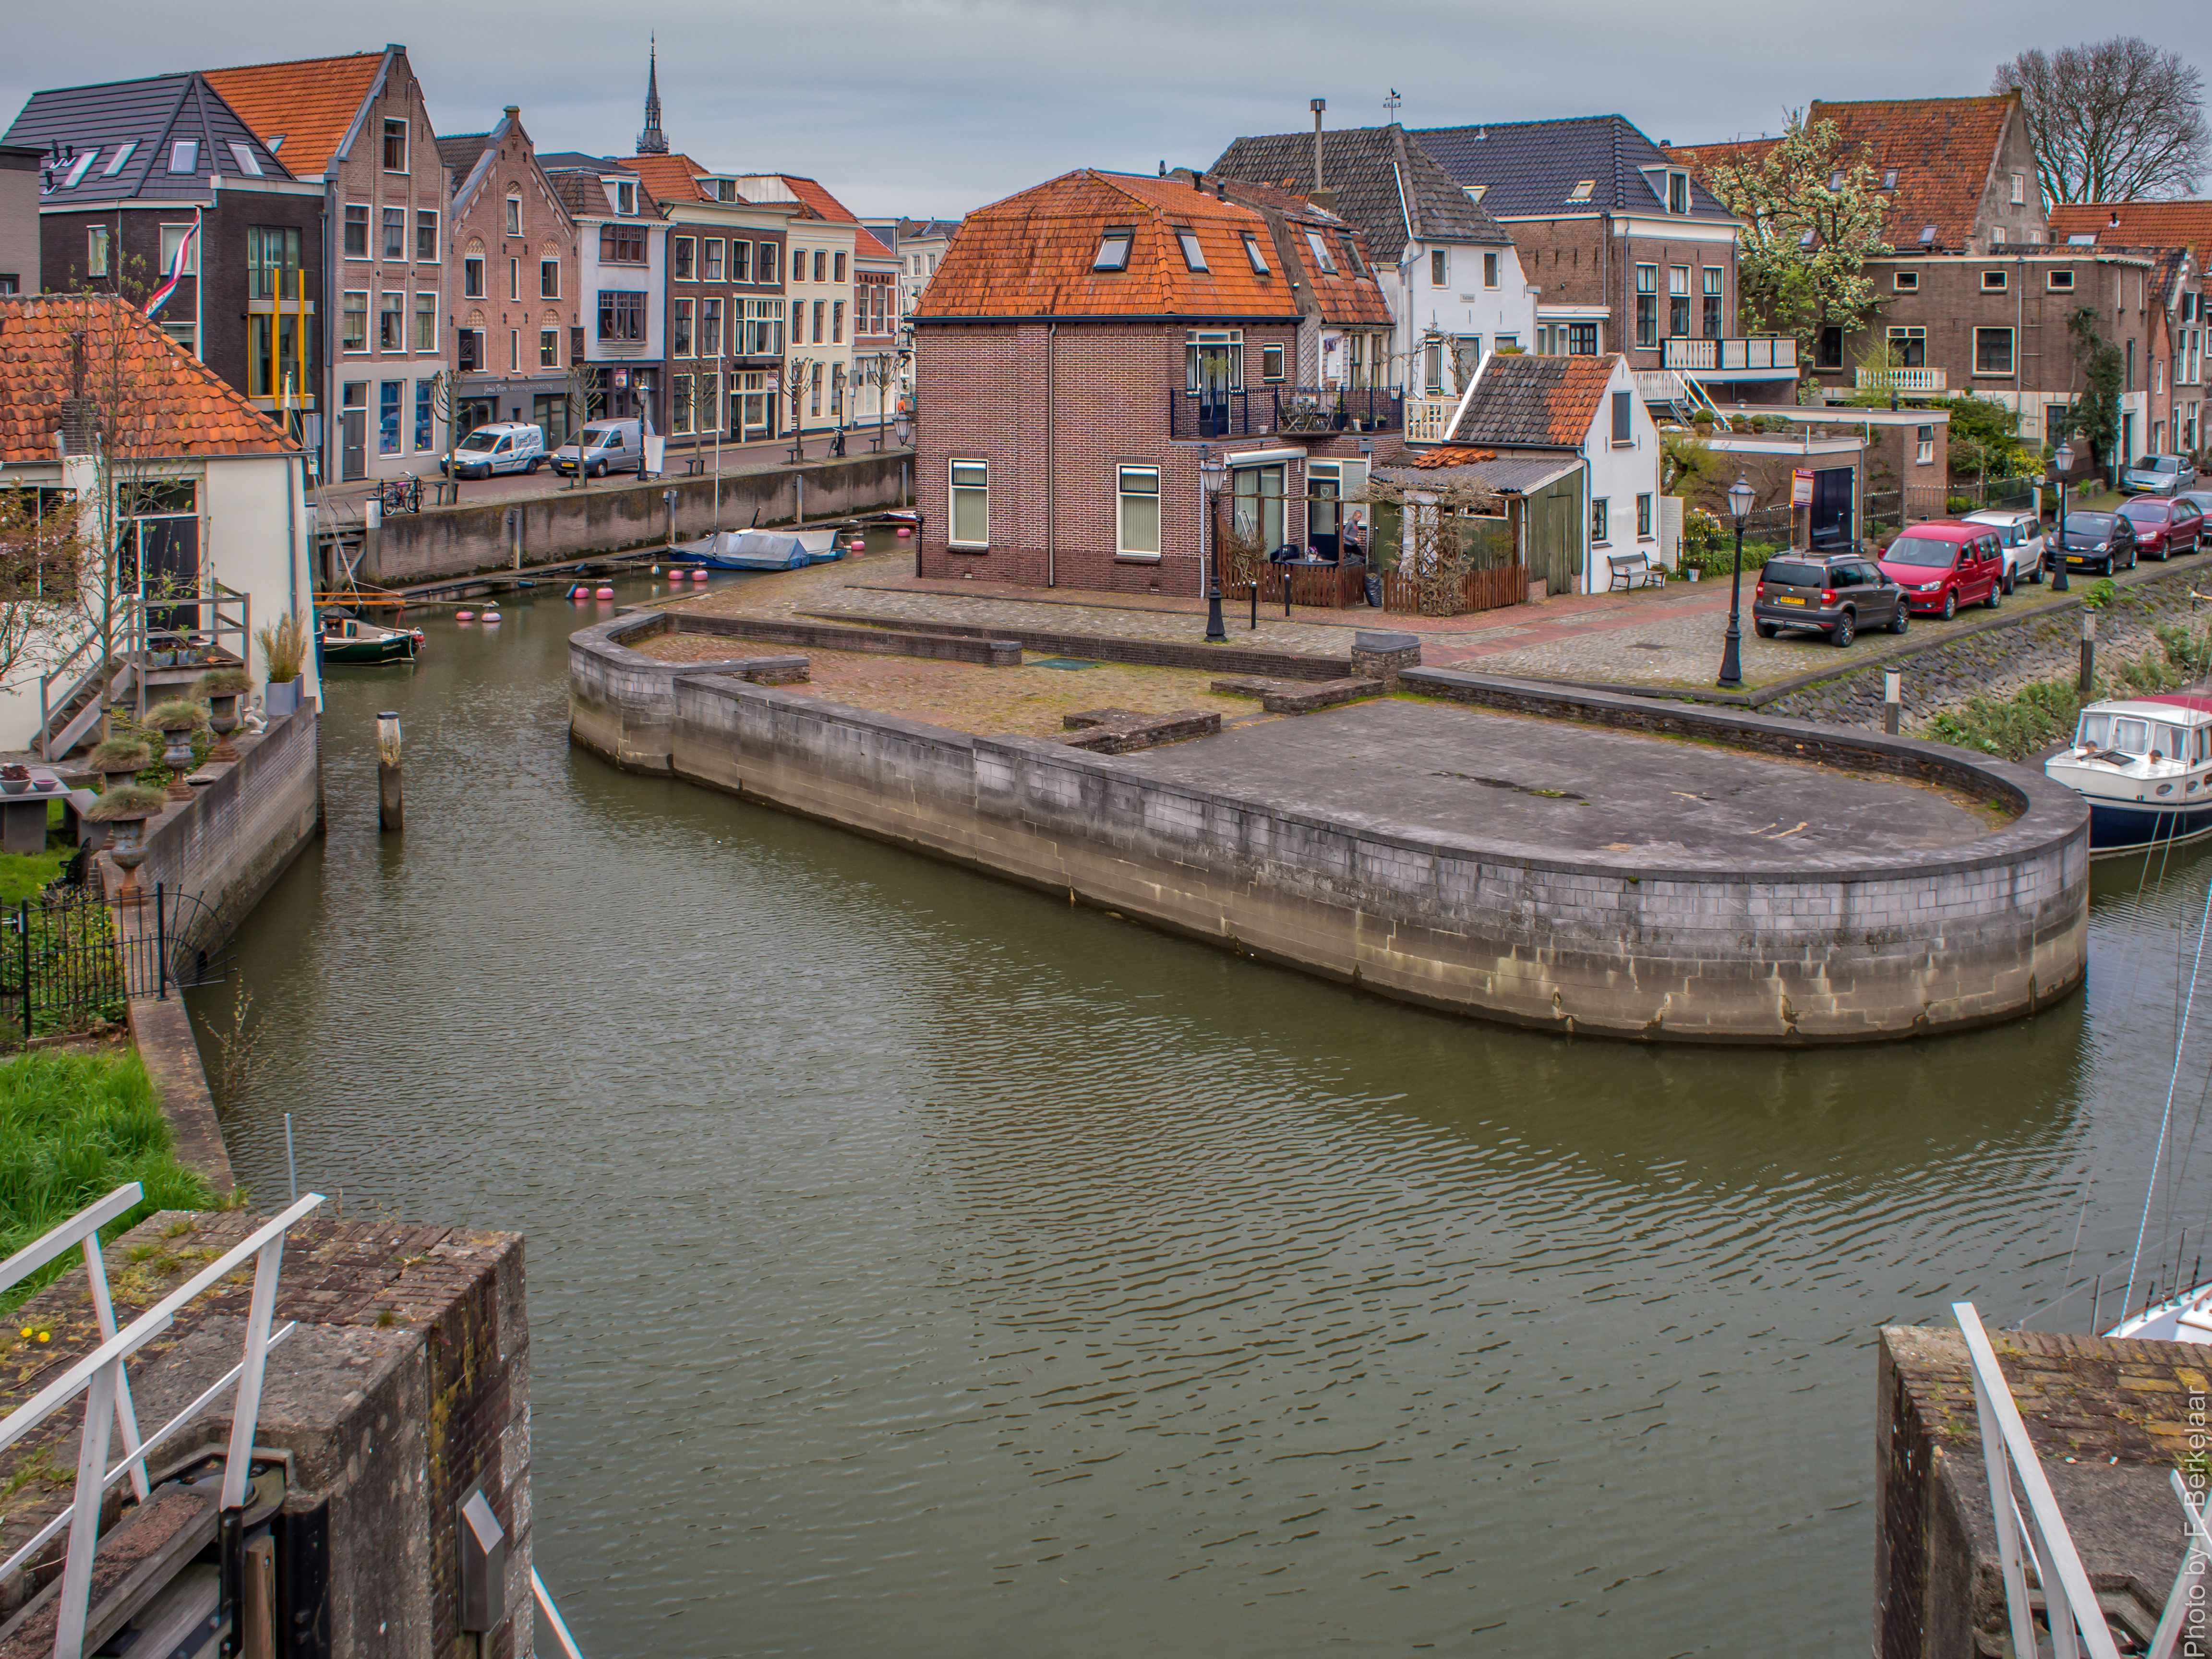
water, dock, boat, town, river, canal, vehicle, harbor, tourism, waterway, body of water, nederland, zuidholland, turismo, history, channel, tourisme, tourismus, nl, groenehartvanholland, gemeentekrimpenerwaard, olympusm17mmf28, historie, bezienswaardigheid, tourismo, toerisme, landform, sehensw rdigkeit, schoonhoven, voorhaven, krimpenerwaard, scheepmakershaven, bartholomeustoren, fundering, geographical feature